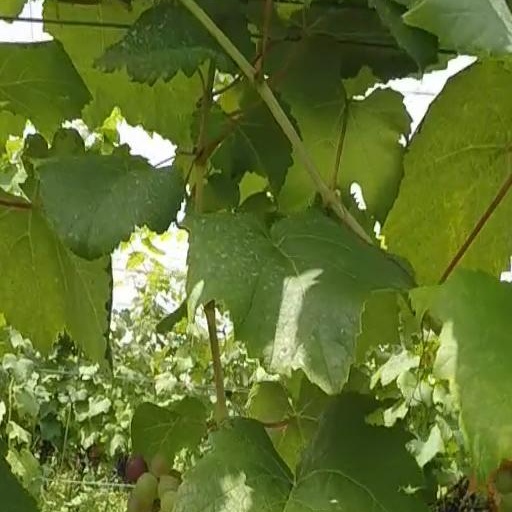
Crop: grape